Yonaka

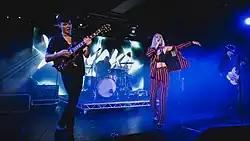
Yonaka performing in 2018

Yonaka (stylised as YONAKA) are an English rock band based in Brighton. The group consists of Theresa Jarvis on vocals, George Edwards on guitar, and Alex Crosby on bass and keyboards. Yonaka released their debut album, "Don't Wait 'Til Tomorrow", on 31 May 2019.